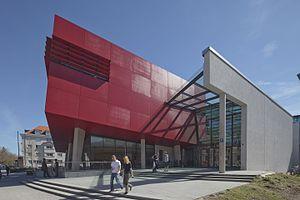
L'université de sciences appliquées de Munich et une des trois universités de la ville de Munich en Allemagne. L'enseignement des Hochschulen für angewandte Wissenschaften est de nature plus appliquée qu'en université traditionnelle. L'Université de sciences appliquées de Munich est une université moderne et internationale assurant une large offre de bachelors et de masters, des séminaires et des formations pour cadres, ainsi que des possibilités de doctorat en cotutelle avec d'autres universités.